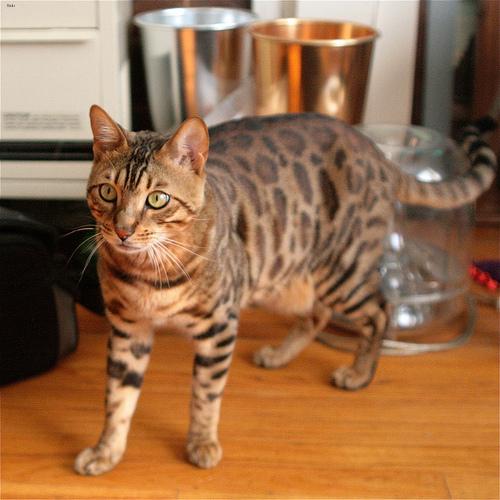
Breed: Bengal